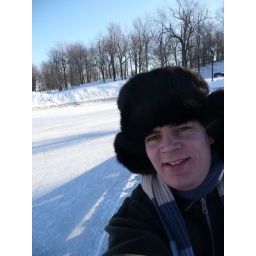
Steve in russian hat at ice rink on lake in Park De Mont Royal (Montreal)